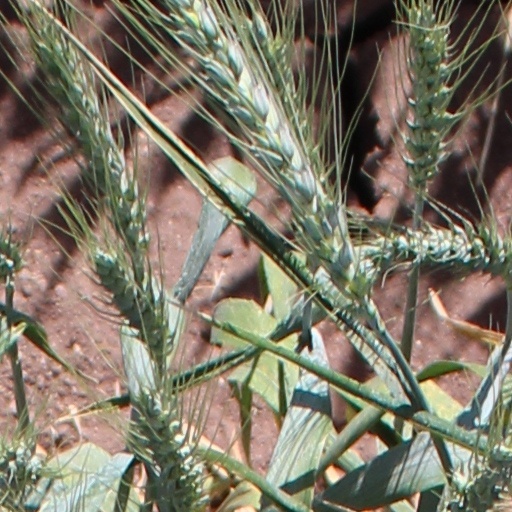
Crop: wheat